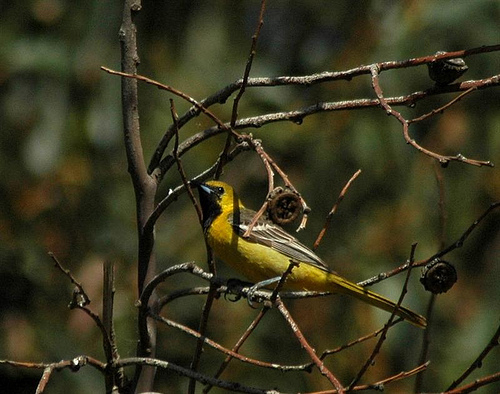
the bird has small beak when compared to its body, with yellow breast and belly and brown wingbars.
this medium sized bird is yellow in color with dark grey wings with white wingbars.
a mostly mustard yellow colored bird with brown and white wings.
this bird has a yellow crown, a yellow breast, and a black bill
this bird is yellow with black wings and has a very short beak.
this bird has wings that are black and white with a yellow body
this bird is yellow with black and has a very short beak.
this bird has a yellow crown as well as a black throat
this bird has a yellow crown as well as a black throata small yellow bird with a long tail, narrow legs, striped wings, a small head, and a short black beak.
Species: Hooded Oriole